Stuart Kauffman

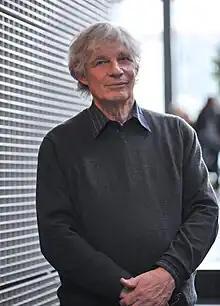
Stuart Kauffman in April 2010

Stuart Alan Kauffman (born September 28, 1939) is an American medical doctor, theoretical biologist, and complex systems researcher who studies the origin of life on Earth. He was a professor at the University of Chicago, University of Pennsylvania, and University of Calgary. He is currently emeritus professor of biochemistry at the University of Pennsylvania and affiliate faculty at the Institute for Systems Biology. He has a number of awards including a MacArthur Fellowship and a Wiener Medal.